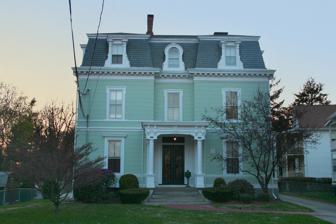
Building: House at 115–117 Jewett Street
Country: United States of America
Year built: 1865
Historic house in Massachusetts, United States United States historic place House at 115–117 Jewett Street U.S. National Register of Historic Places Show map of Massachusetts Show map of the United States Location 115–117 Jewett St., Newton, Massachusetts Coordinates 42°21′25″N 71°11′32″W / 42.35694°N 71.19222°W / 42.35694; -71.19222 Built 1865 Architectural style Second Empire, Mansard MPS Newton MRA NRHP reference No. 86001816 Added to NRHP September 4, 1986 The house at 115–117 Jewett Street , in the Newton Corner village of Newton, Massachusetts , is one of the city's finest examples of the academic style of Second Empire design.  The 2 + 1 ⁄ 2 -story wood-frame house was built in the 1860s, and features a projecting entry portico, a distinctive feature of the academic variant, and decorated dormers with segmented-arch or round-arch tops.  In addition to other well-preserved period details, the property also includes a mansard-roofed carriage house with cupola. The house was listed on the National Register of Historic Places in 1986. See also National Register of Historic Places listings in Newton, Massachusetts References